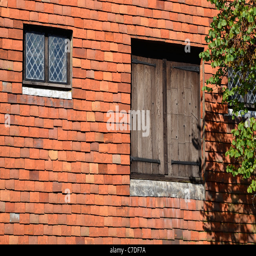
ancient doors leaded window and tile hanging in the centre